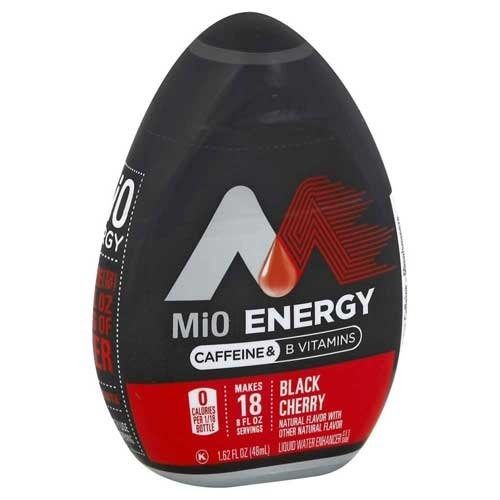
Item Name: Mio Black Cherry Liquid Concentrate Beverage, 1.62 Fluid Ounce - 36 per case.
Product Description: Mio Black Cherry Liquid Concentrate Beverage, 1.62 Fluid Ounce -- 36 per case.
Value: 36.0
Unit: Count

Price: 3.19